Via crucis (Liszt)

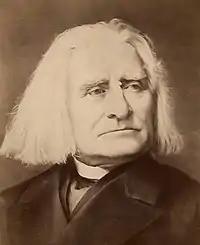
Franz Liszt

Via Crucis, S.53, is a work for mixed choir, soloists and organ (also harmonium or piano) by Franz Liszt. The work is devoted to the Stations of the Cross. It is one of the last works of Liszt.